Lexington (horse)

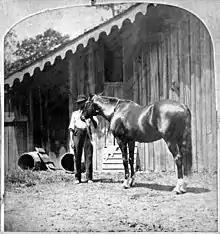
One of the few known photographs of Lexington

Lexington stood for a time at the Nantura Stock Farm of Uncle John Harper in Midway, Kentucky, along with the famous racer and sire, Glencoe. Sold to Robert A. Alexander for $15,000 in 1858, reportedly the then highest price ever paid for an American horse, Lexington was sent to Alexander's Woodburn Stud at Spring Station, Kentucky.